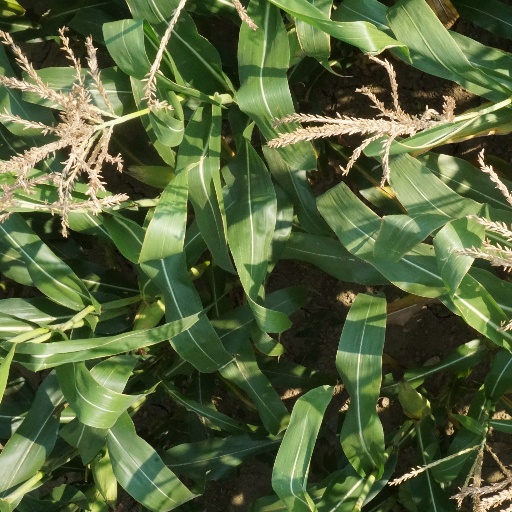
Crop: maize; corn